Teresa Ratto

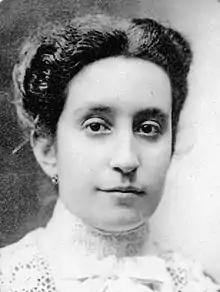

Teresa Ratto (1877-1906) was an Argentine physician. She was the second female doctor in Argentina, and the first from Entre Ríos Province. Ratto was the first woman accepted at the Colegio del Uruguay, and became the first woman to receive her bachelor's degree from there in 1895. She earned her medical degree in 1903 from the Universidad Nacional de Buenos Aires. While studying there she began the Centro de Universitarias, one of the first feminist organizations in Argentina. As a doctor she became head of vaccination at the Asistencia Pública of Buenos Aires and later returned to Concepción del Uruguay to practice medicine there.